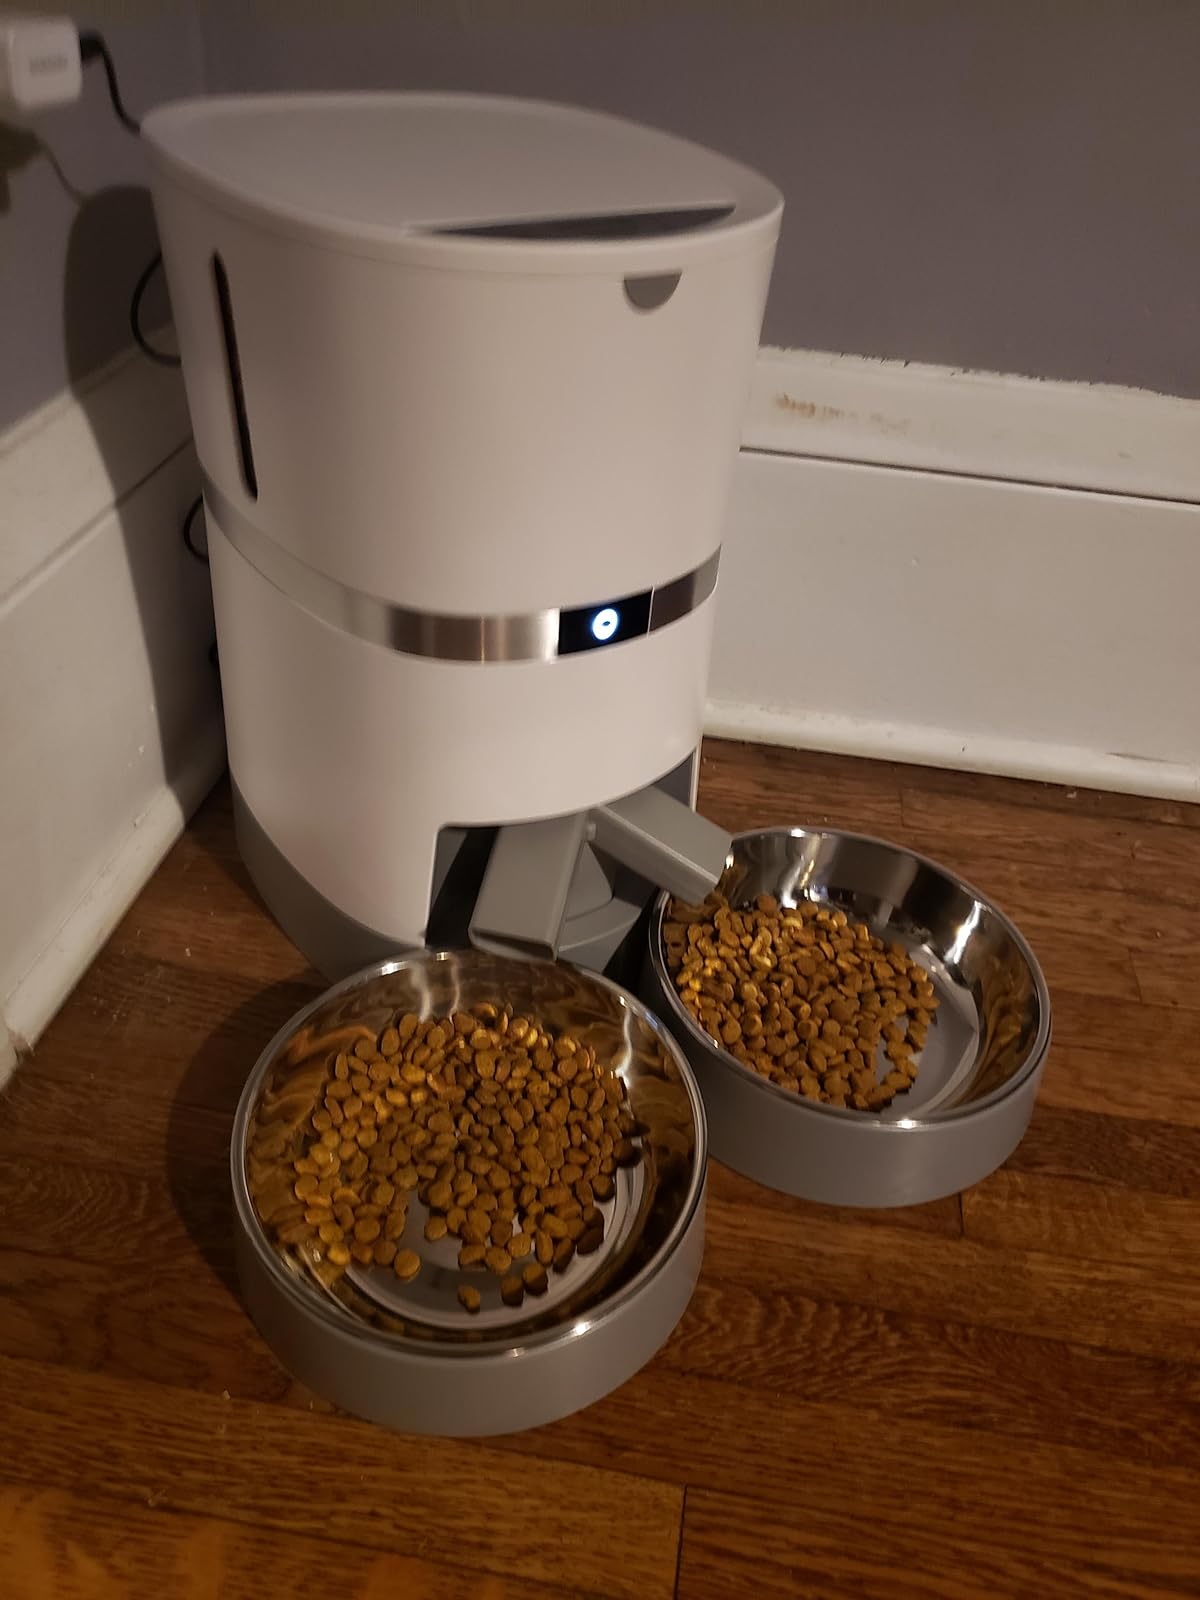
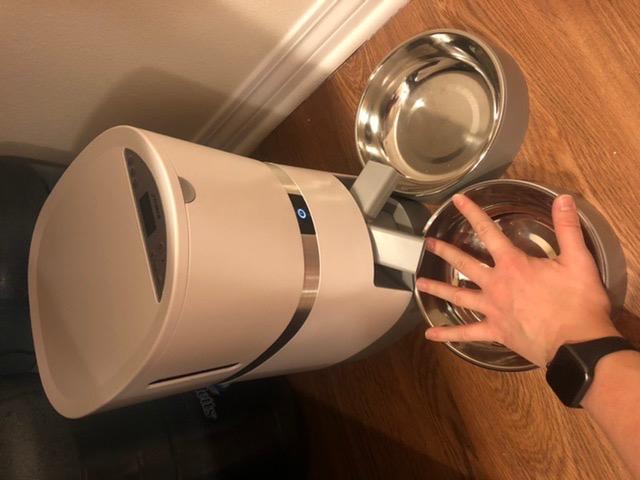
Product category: items_feeder
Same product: yes